Vietnam Air Services Company

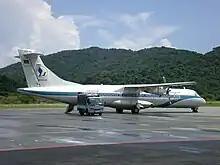
A VASCO ATR-72 on the ground with old livery at Con Dao Airport, Vietnam

Vietnam Air Services Company has Codeshare agreements with the following airlines: